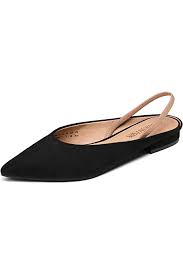
Label: Ballet Flat